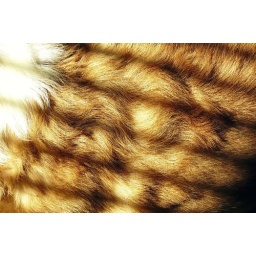
I think Zephyr dreams that she is a tiger when she sleeps in the sun through the blindsHome is where my puppy is